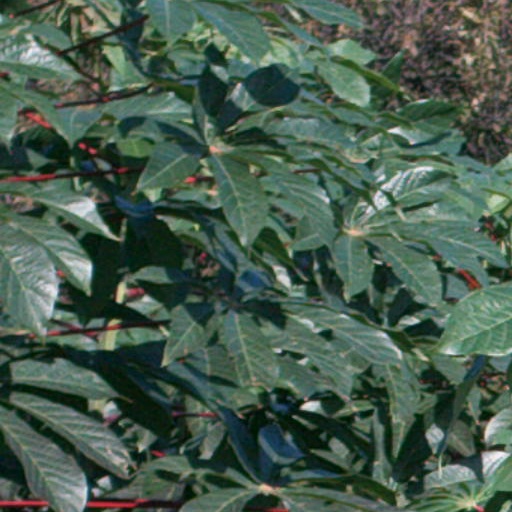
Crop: cassava